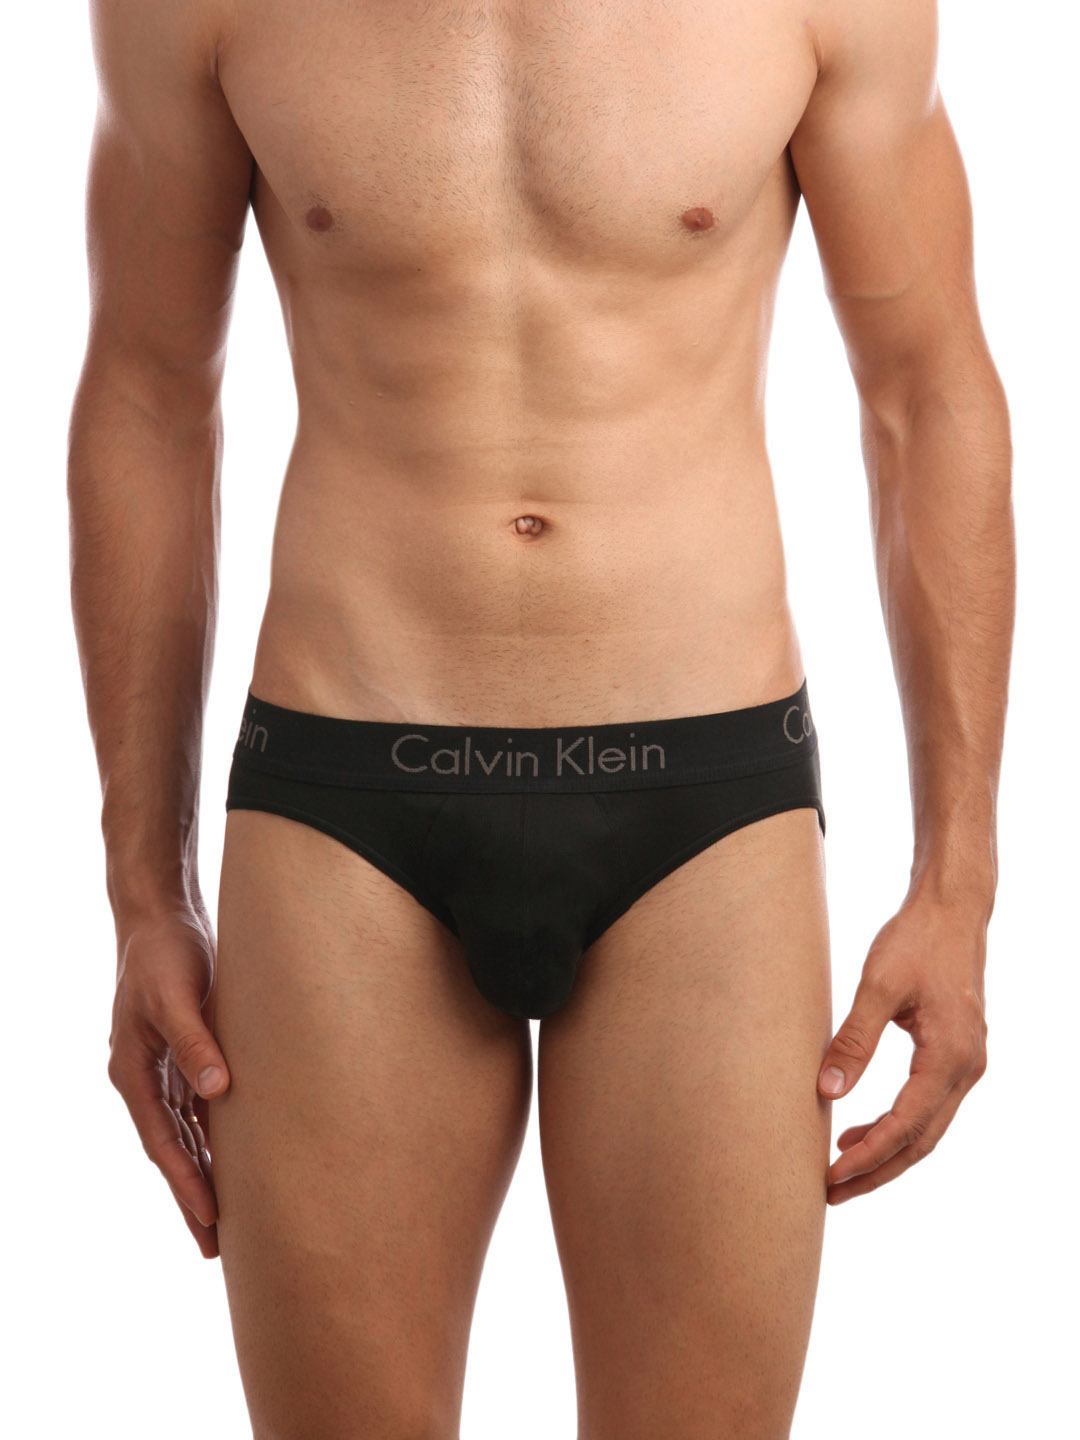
Calvin Klein Men Charcoal Grey Brief
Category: Apparel / Innerwear / Briefs
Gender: Men
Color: Charcoal
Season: Summer 2016
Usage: Casual